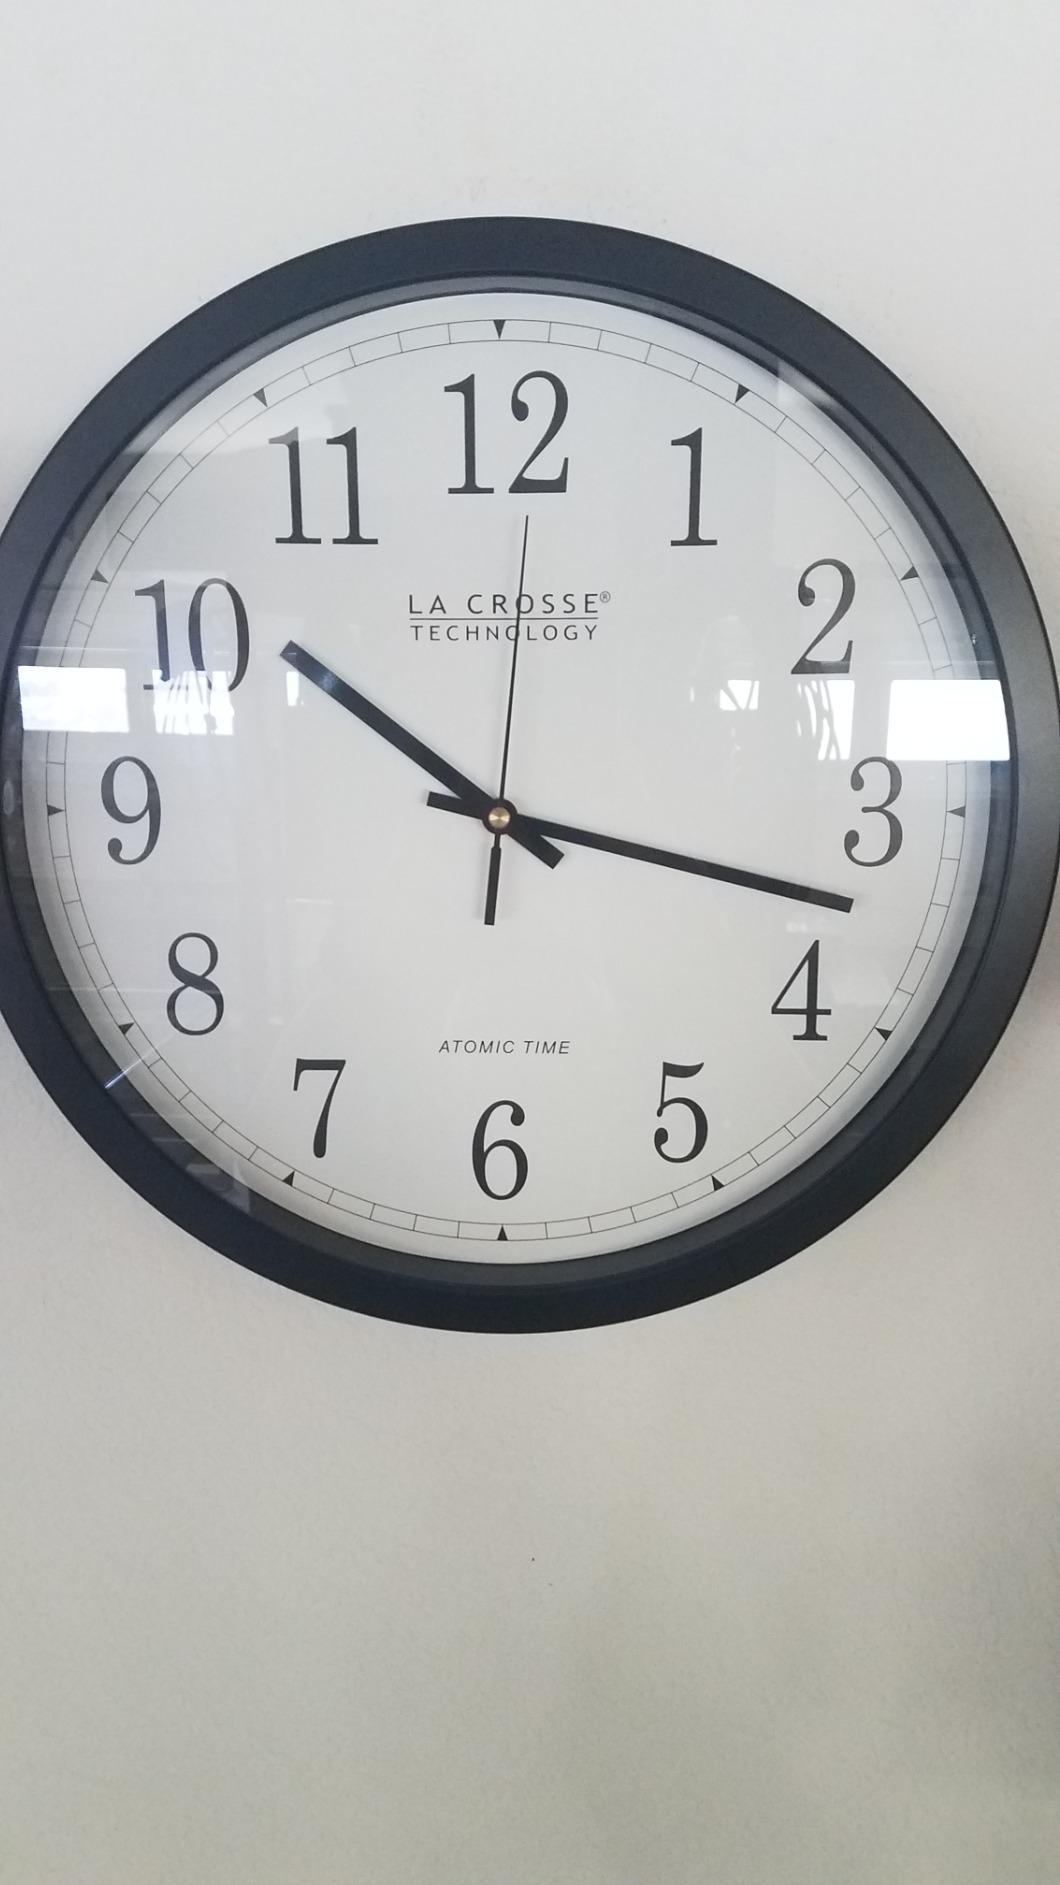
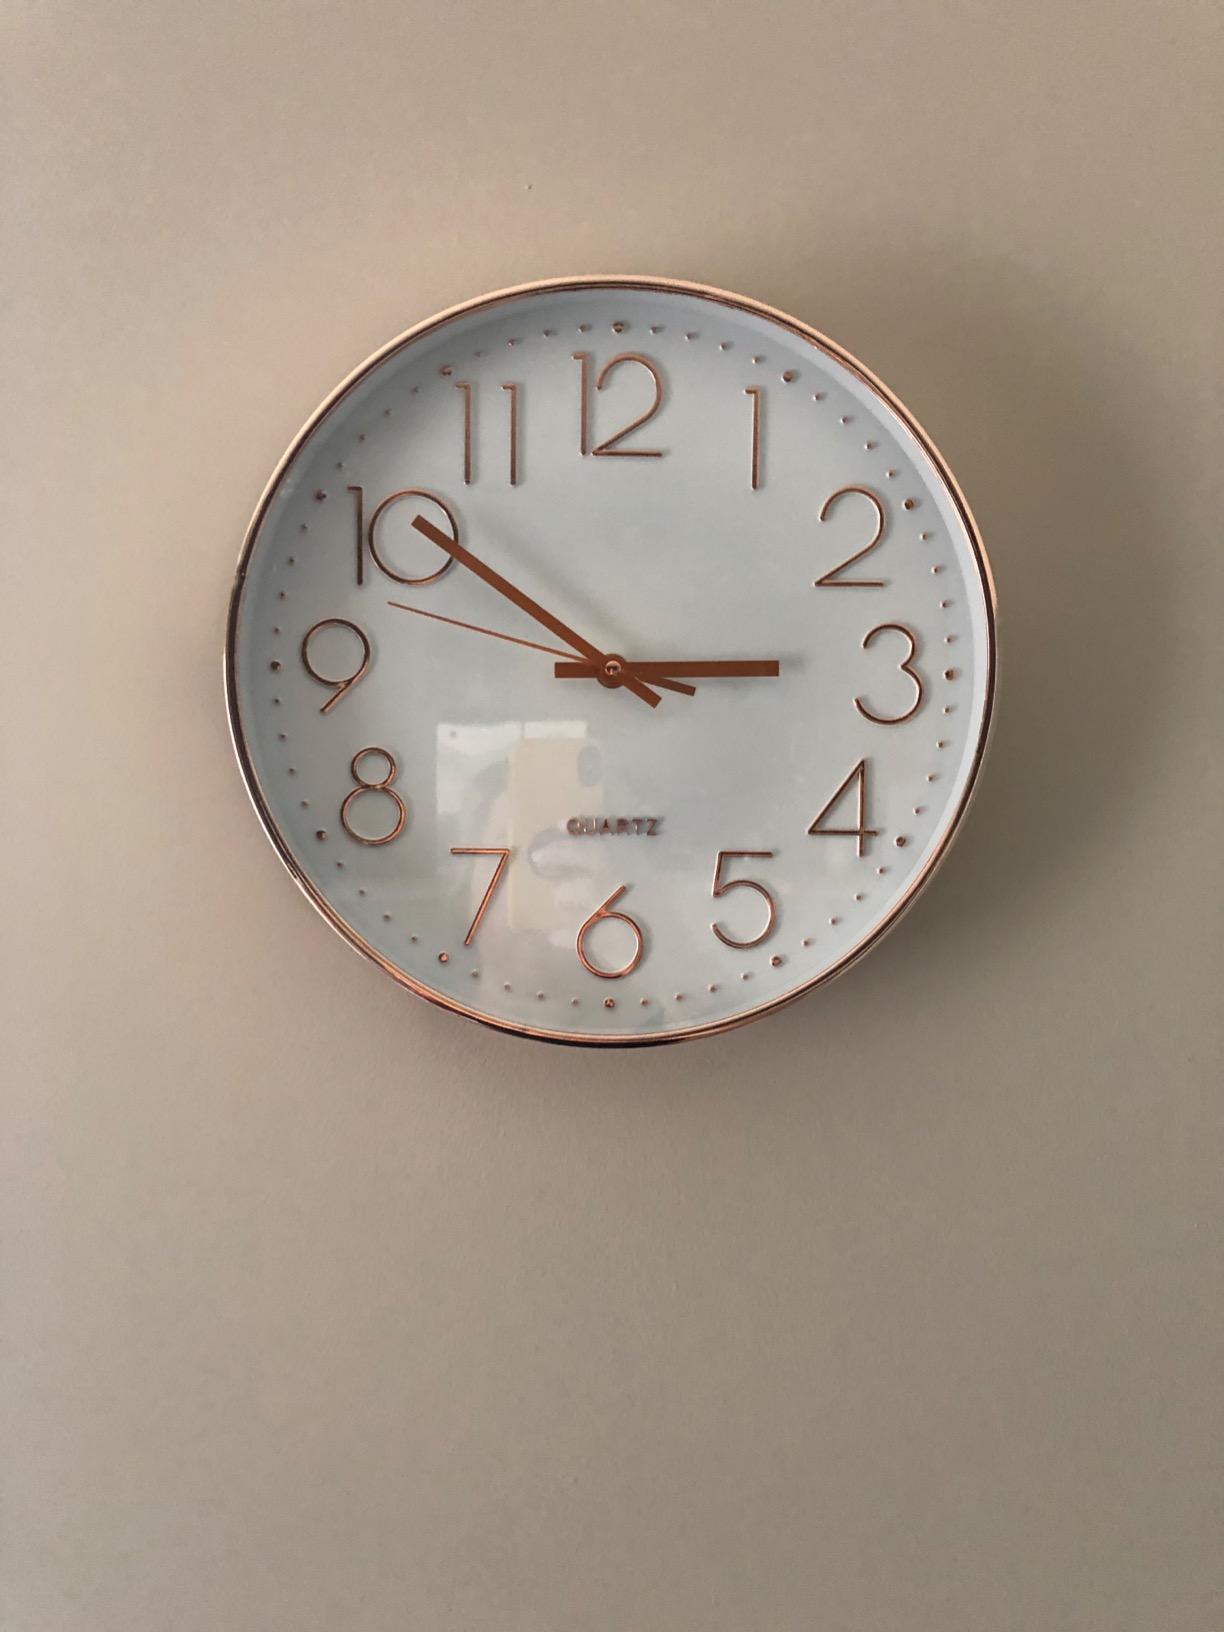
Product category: clock
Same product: no